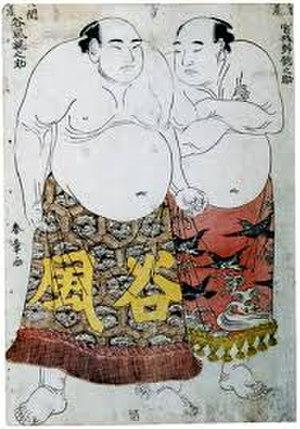
Voici la liste officielle de tous les lutteurs sumo qui ont atteint le rang de yokozuna, le plus haut rang de ce sport. D'autres yokozuna ont pu exister à des périodes antérieures, mais n'apparaissent pas dans la liste officielle commencée en 1789.